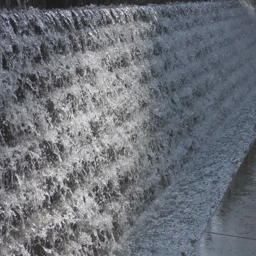
water flows through a stepped fountain